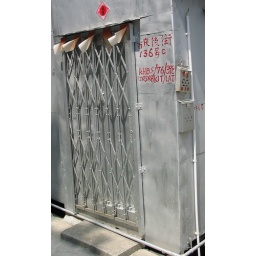
The kit houses are marked in red with details of the parts installed.